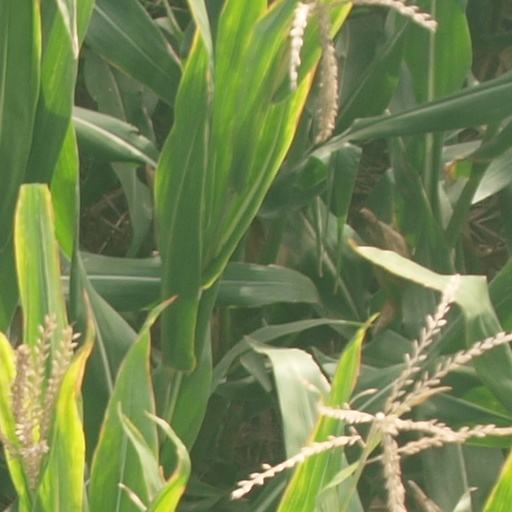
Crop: maize; corn